Mazzo di Valtellina

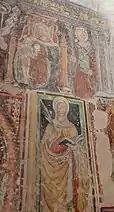
Detail of the baptistery fresco.

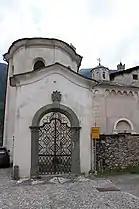
The baptistery

The church complex includes the medieval baptistery, the church of Saint Mary built in 1452 and the 17th-century oratory (a small chapel for private prayer or worship). The complex was renovated in the 17th century and later in the 19th century. A recent renovation revealed that the outside walls were covered with ancient frescoes depicting coats of arms, inscriptions, zodiac signs and the representation of the Months.